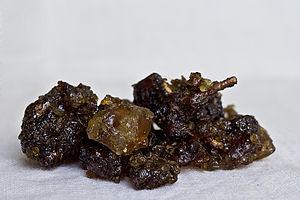
Le bdellium est une gomme-résine que l'on faisait venir des Indes orientales, d'Afrique et d'Arabie par les routes commerciales du Levant.